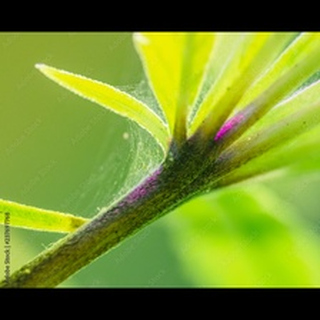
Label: wheat_mite